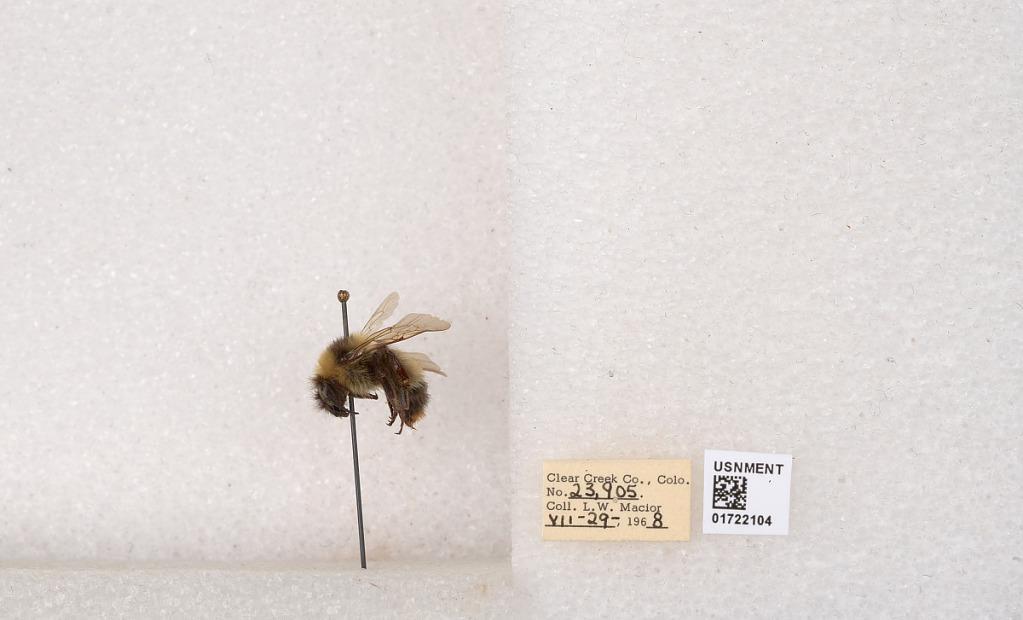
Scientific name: Bombus kirbyellus
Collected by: L. Macior
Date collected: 1968-7-29
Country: United States
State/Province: Colorado
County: Clear Creek
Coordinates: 39.6891, -105.644